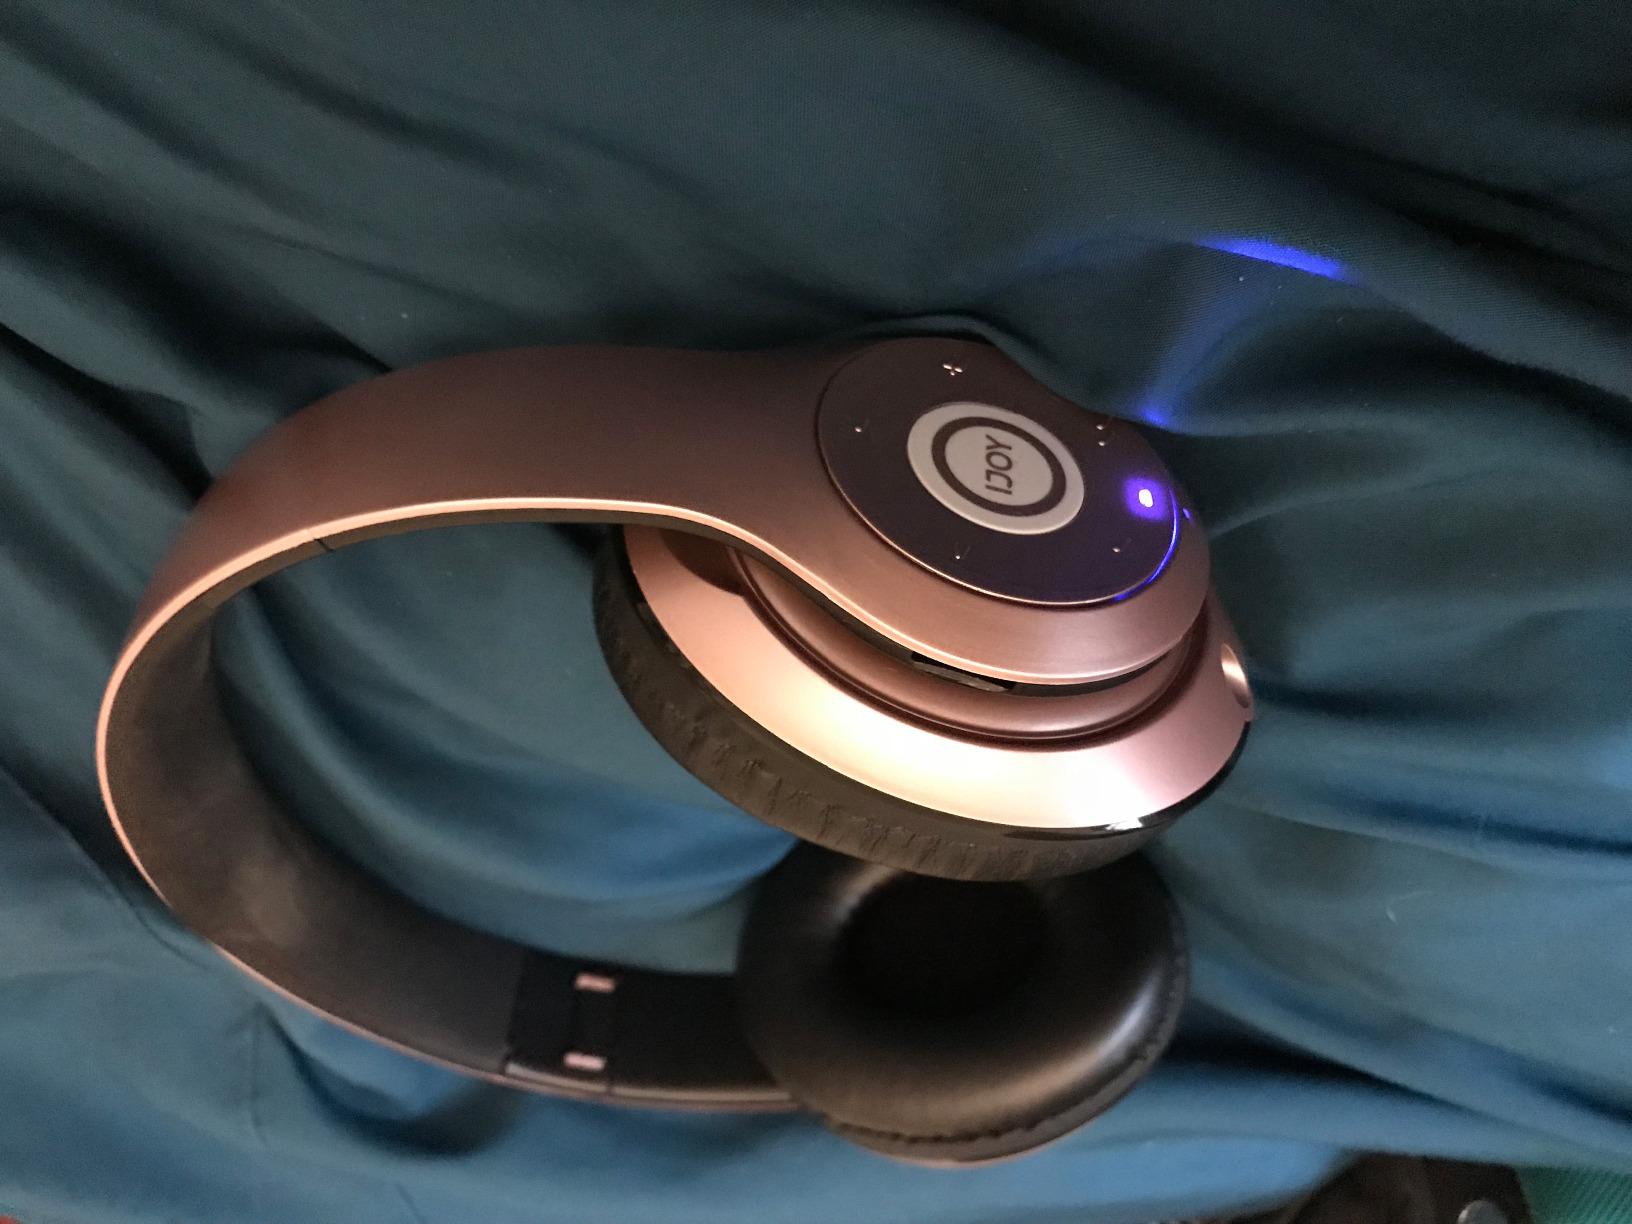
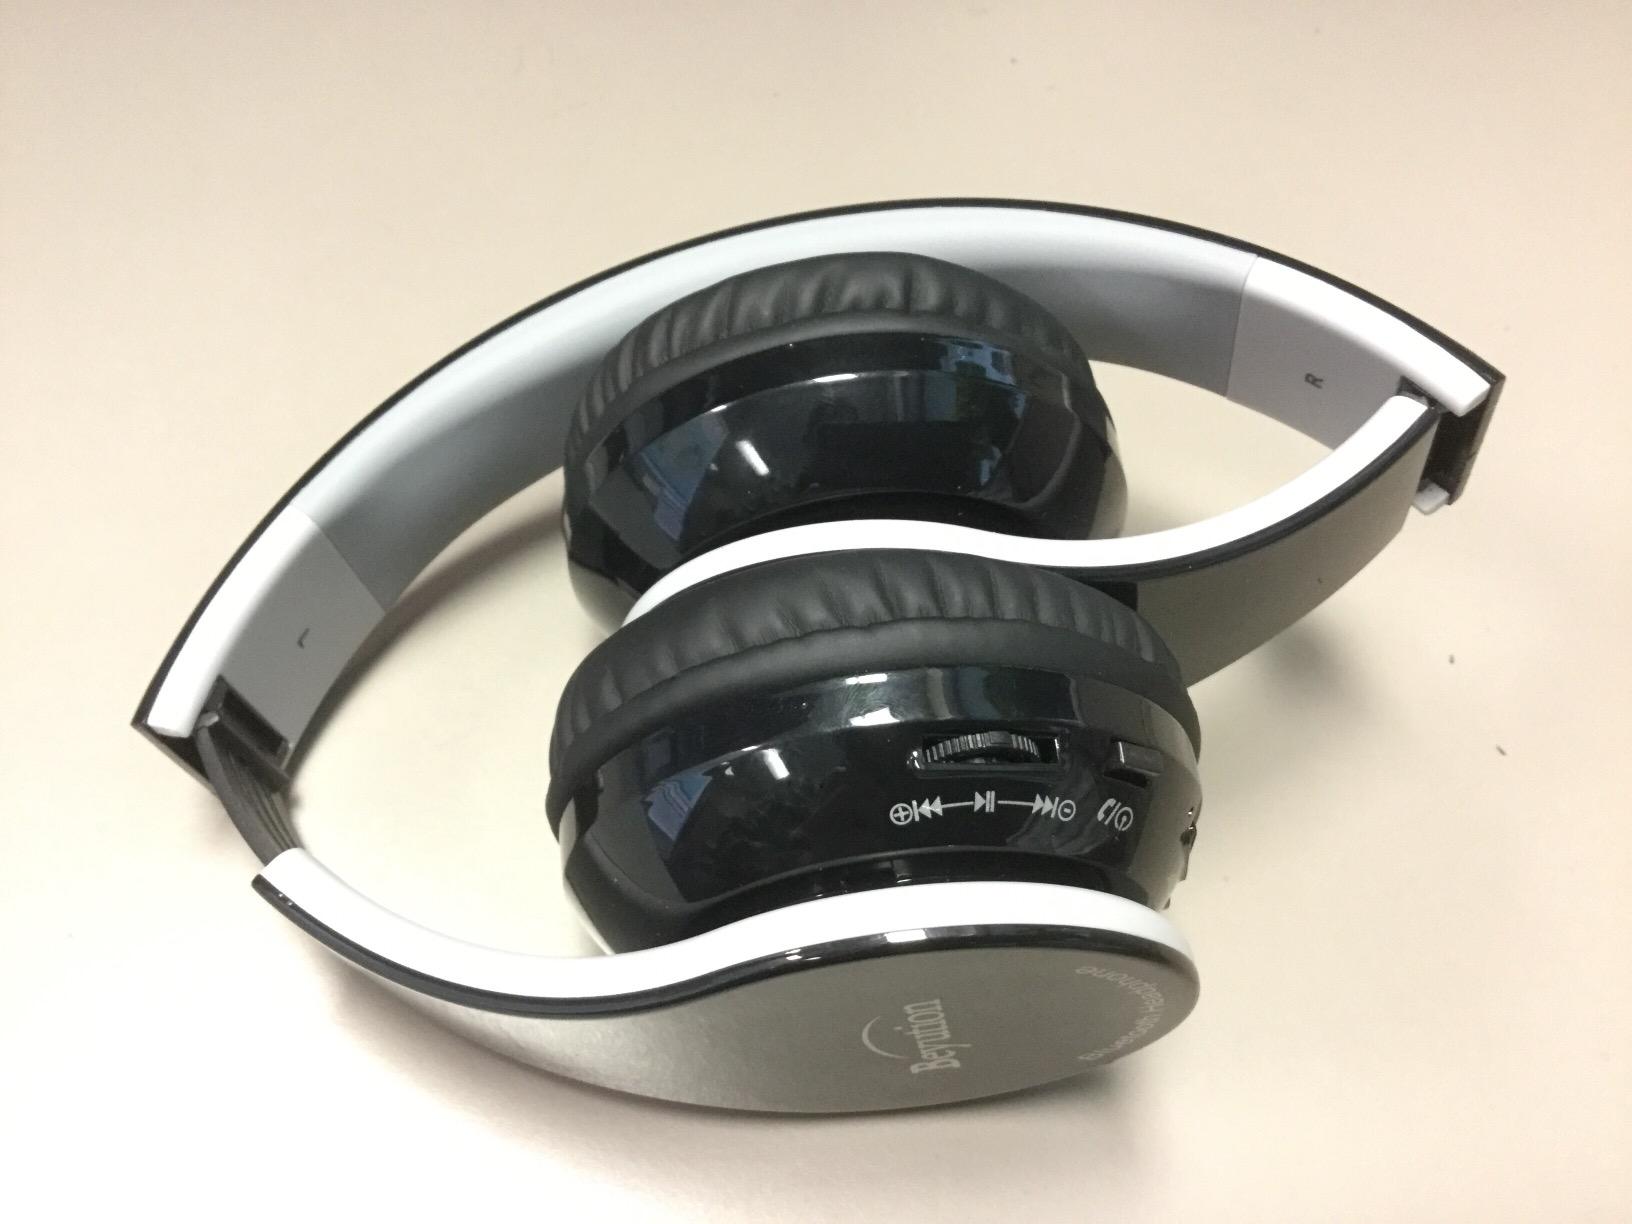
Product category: headphones
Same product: no